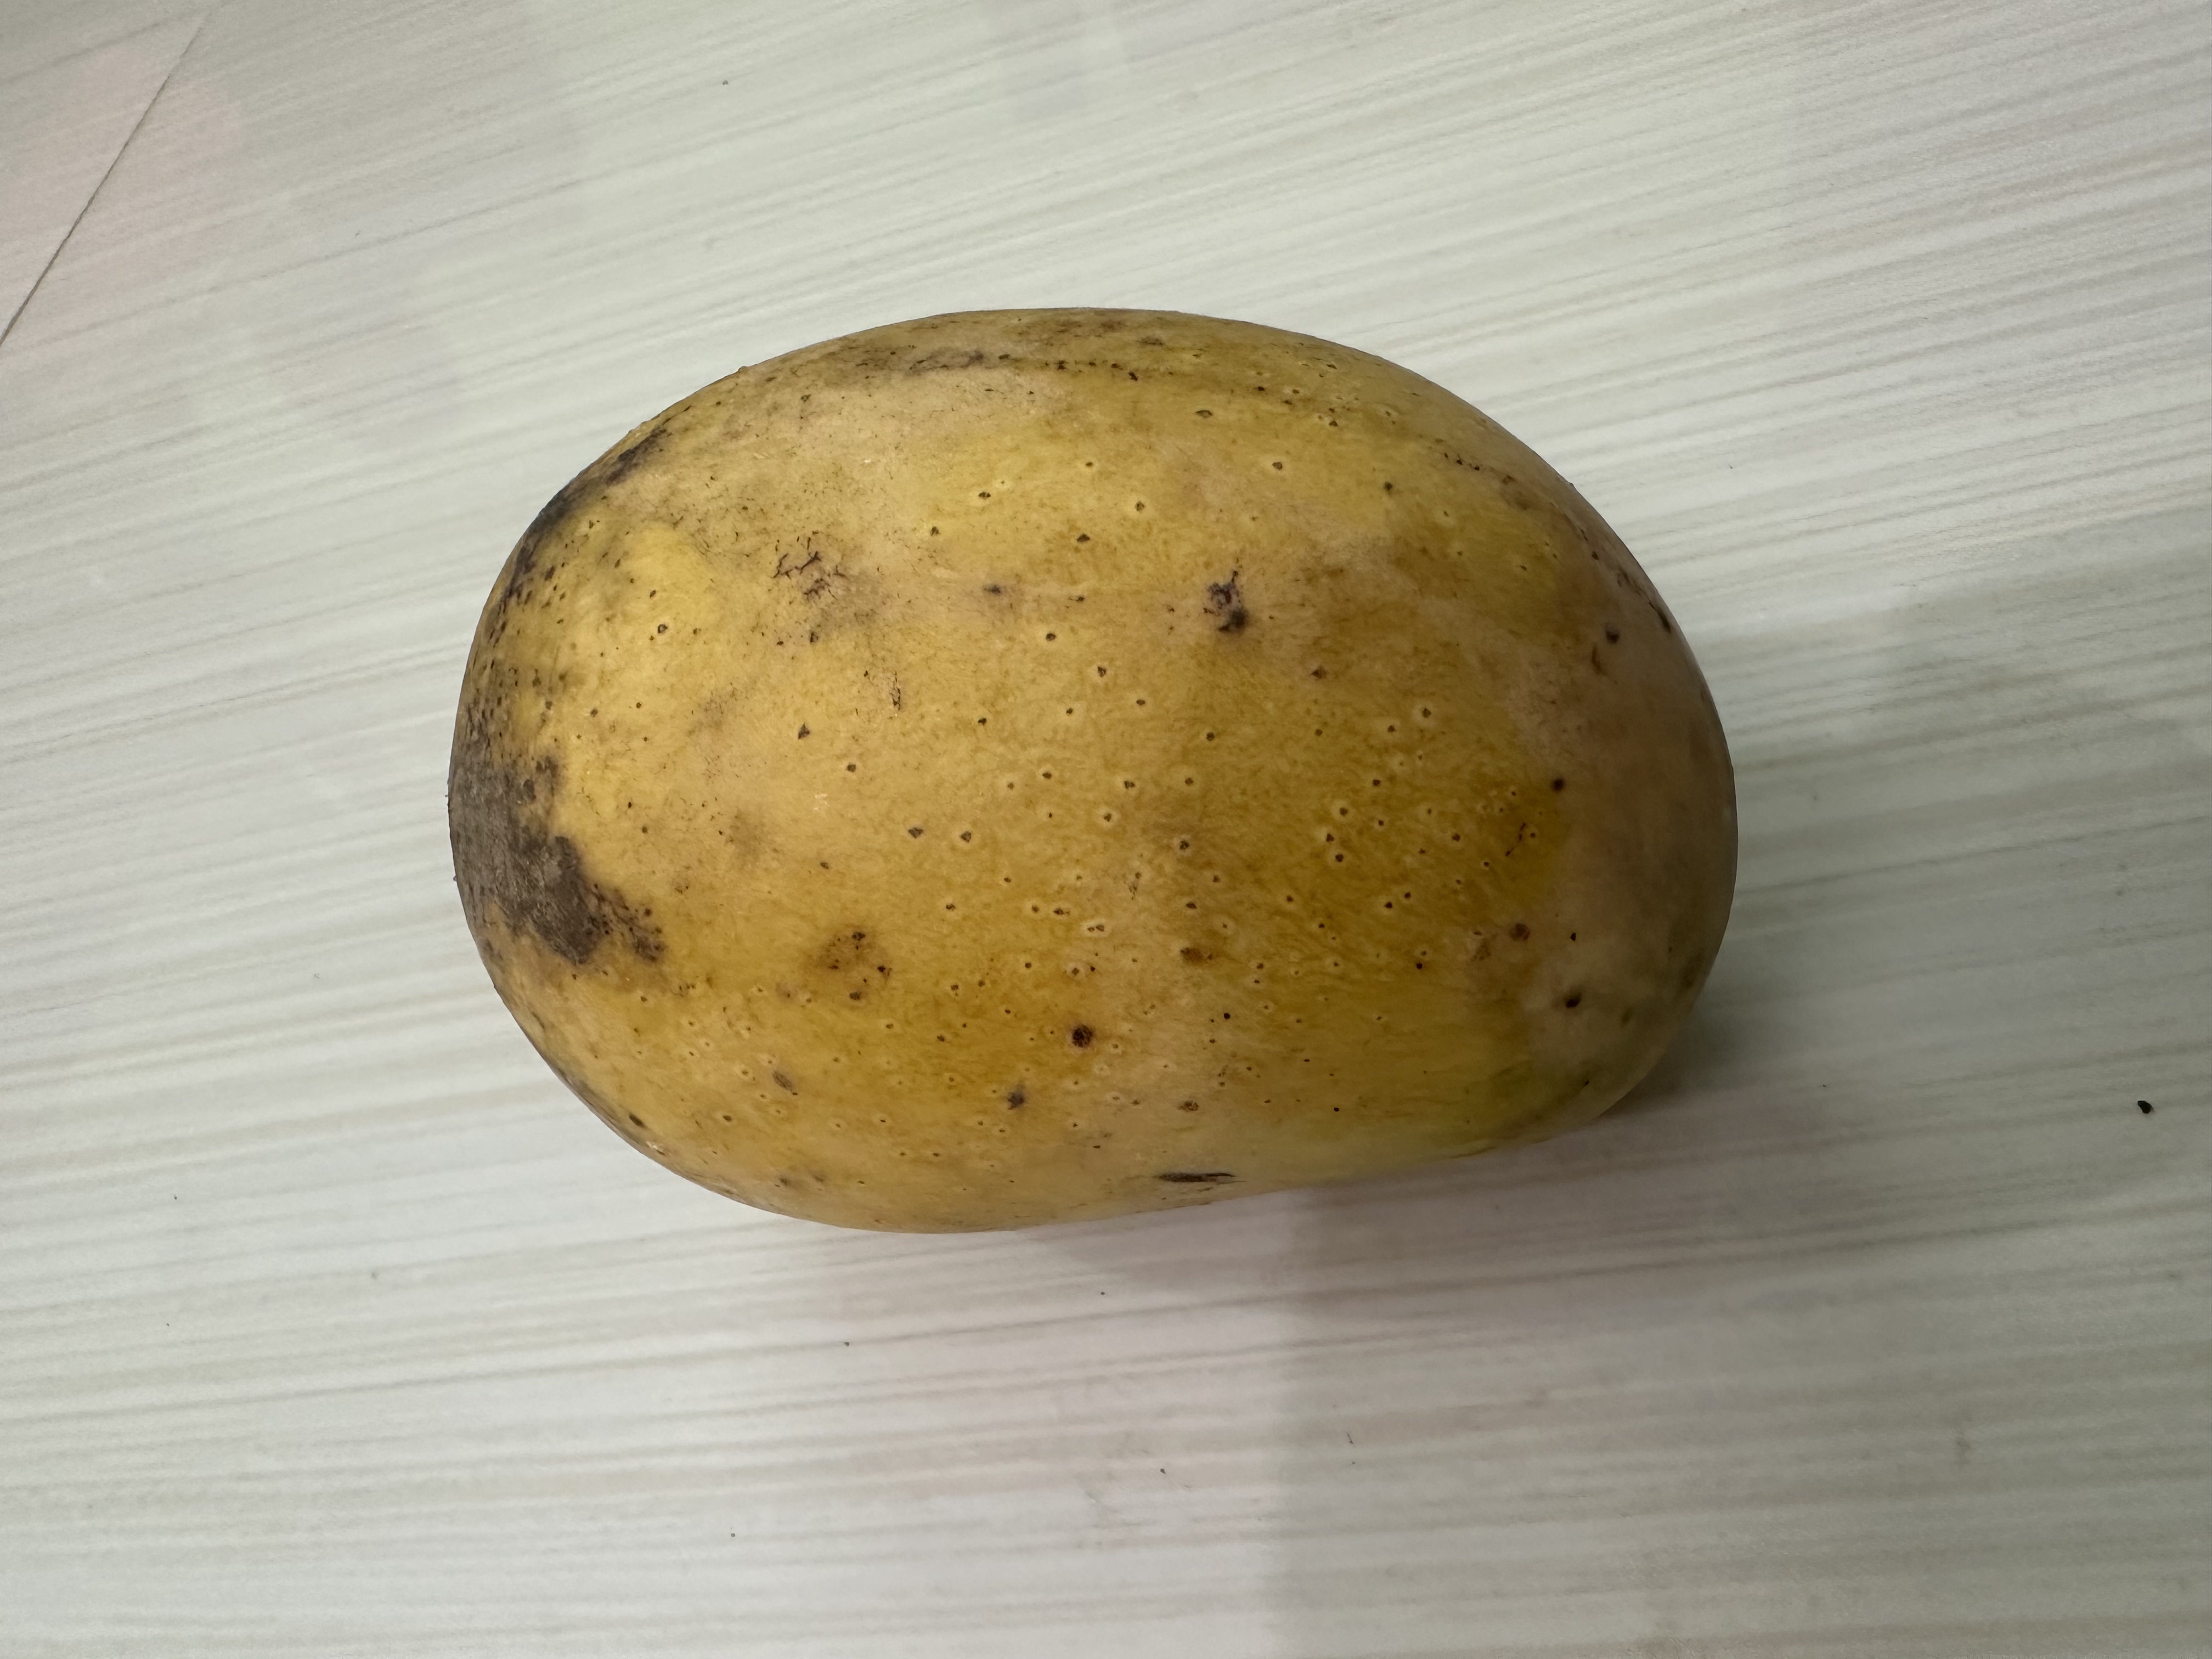
Mango variety: Kanchon Langra